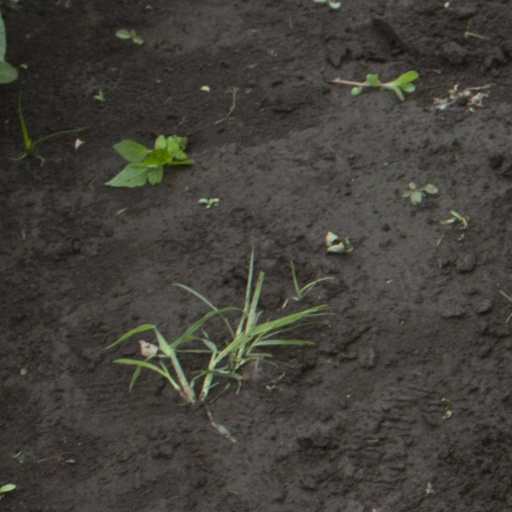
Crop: soybean